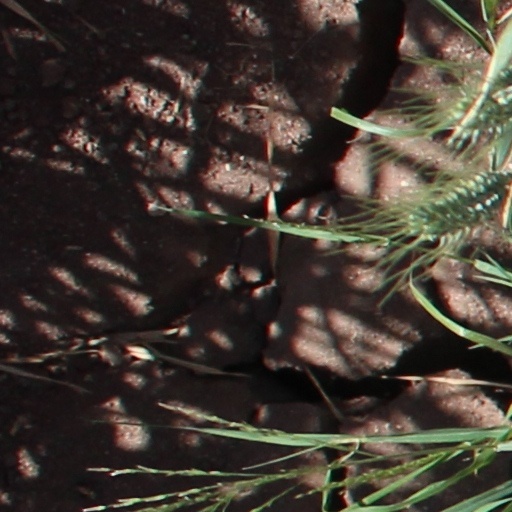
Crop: wheat